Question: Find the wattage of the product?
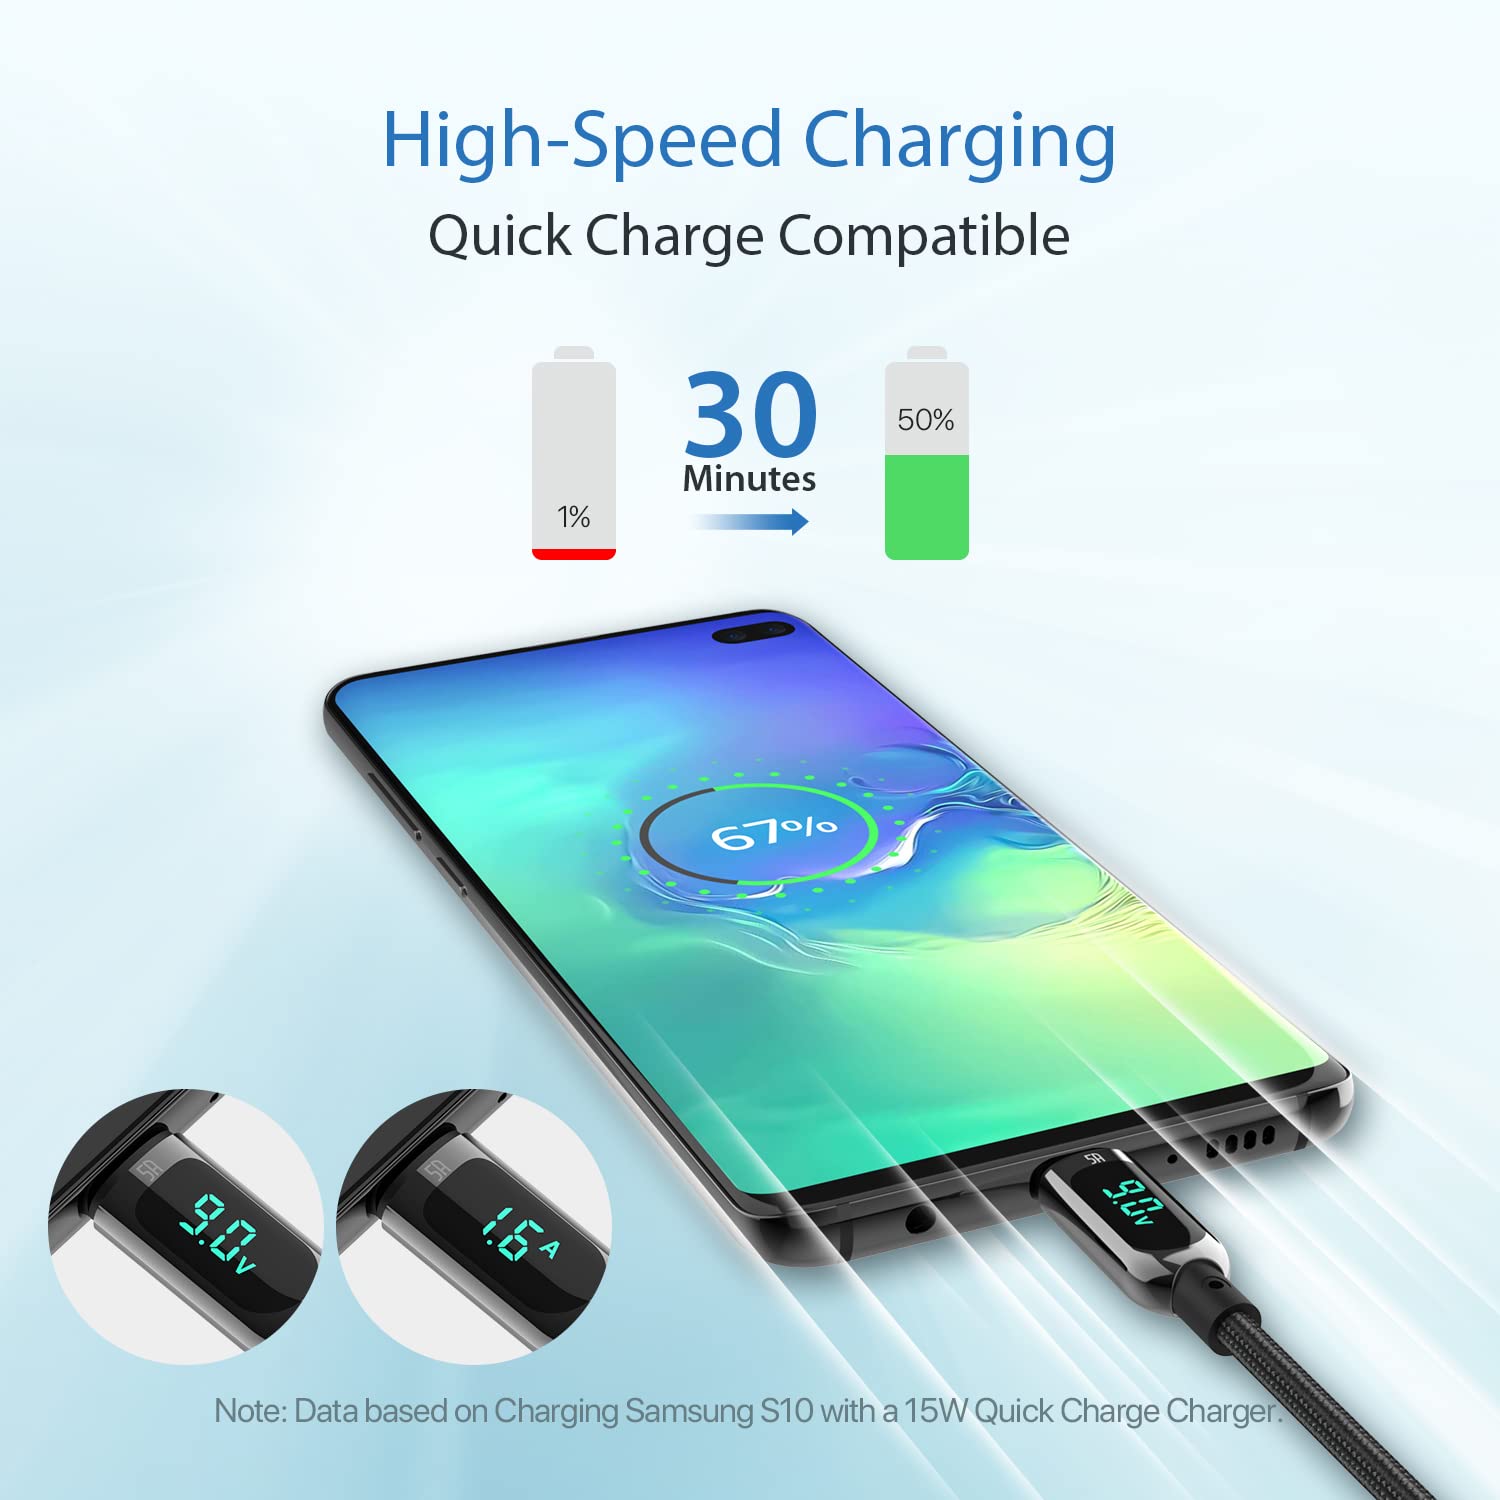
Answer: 15.0 watt